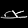
Label: Sandal